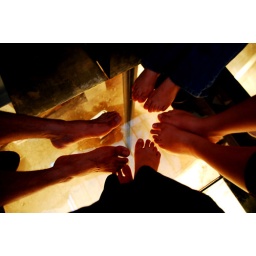
Under the glass floor, was a room..actually house ...of ancient people of Spain in the 17th century.